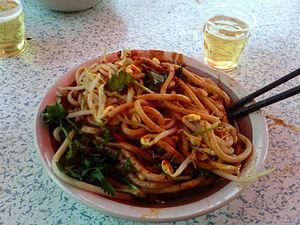
La cuisine de l'Anhui, appelée en Chine, Huicai est la cuisine de la province de l’Anhui, située à l'est de la Chine, autour des bassins du fleuve Yangzi Jiang et de la rivière Huai. Le chef-lieu est Hefei. L’Anhui est très diverse topographiquement, entre un nord plat et un sud montagneux. Du point de vue climatique, il y a une différence importante aussi entre le nord et le sud. Le nord ressemble davantage au Henan, le sud au Zhejiang. L’Anhui a des grands espaces verts et des forêts sauvages.